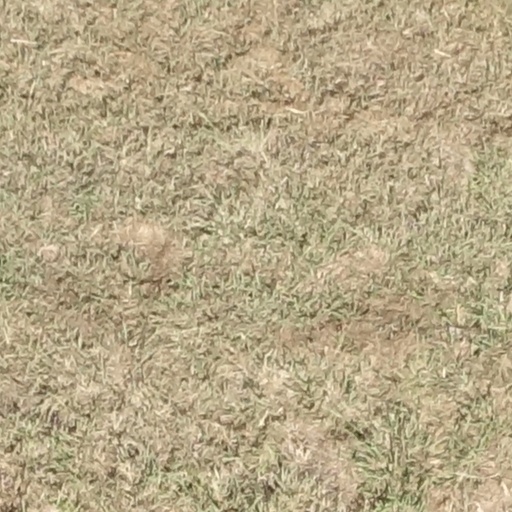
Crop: sorghum